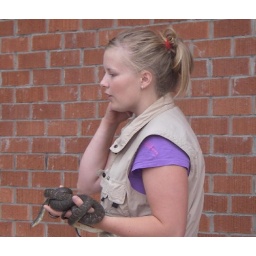
Megan speaking on water snakes at a library show in Sudbury 2006.